British official war artists

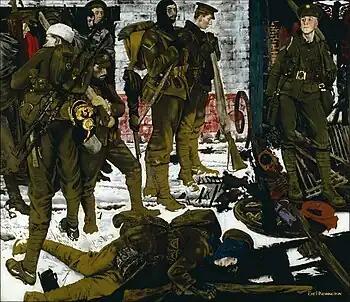
"The Kensingtons at Laventie" (1915)

Throughout the early years of the First World War, the British Government did not support an official war artist scheme. This began to change after artists who had served on the Western Front, such as Paul Nash and C. R. W. Nevinson exhibited paintings based on their experiences in France. The public acclaim that Eric Kennington received when his painting "The Kensingtons at Laventie" was first exhibited in London in April 1916 prompted Charles Masterman, head of the British War Propaganda Bureau, acting on the advice of William Rothenstein, to appoint Muirhead Bone as Britain's first official war artist in May 1916. After Bone returned to England he was replaced by his brother-in-law, Francis Dodd, who had been working for the "Manchester Guardian". In 1917 arrangements were made to send other artists to France including Kennington, Nash, Nevinson, William Orpen and William Rothenstein. John Lavery and others were recruited to paint pictures of the home front.